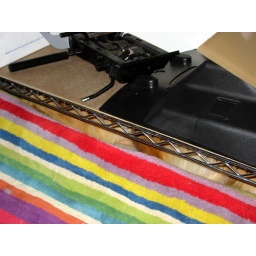
Finn chased his treat ball under the shelf and nearly trapped himself there.